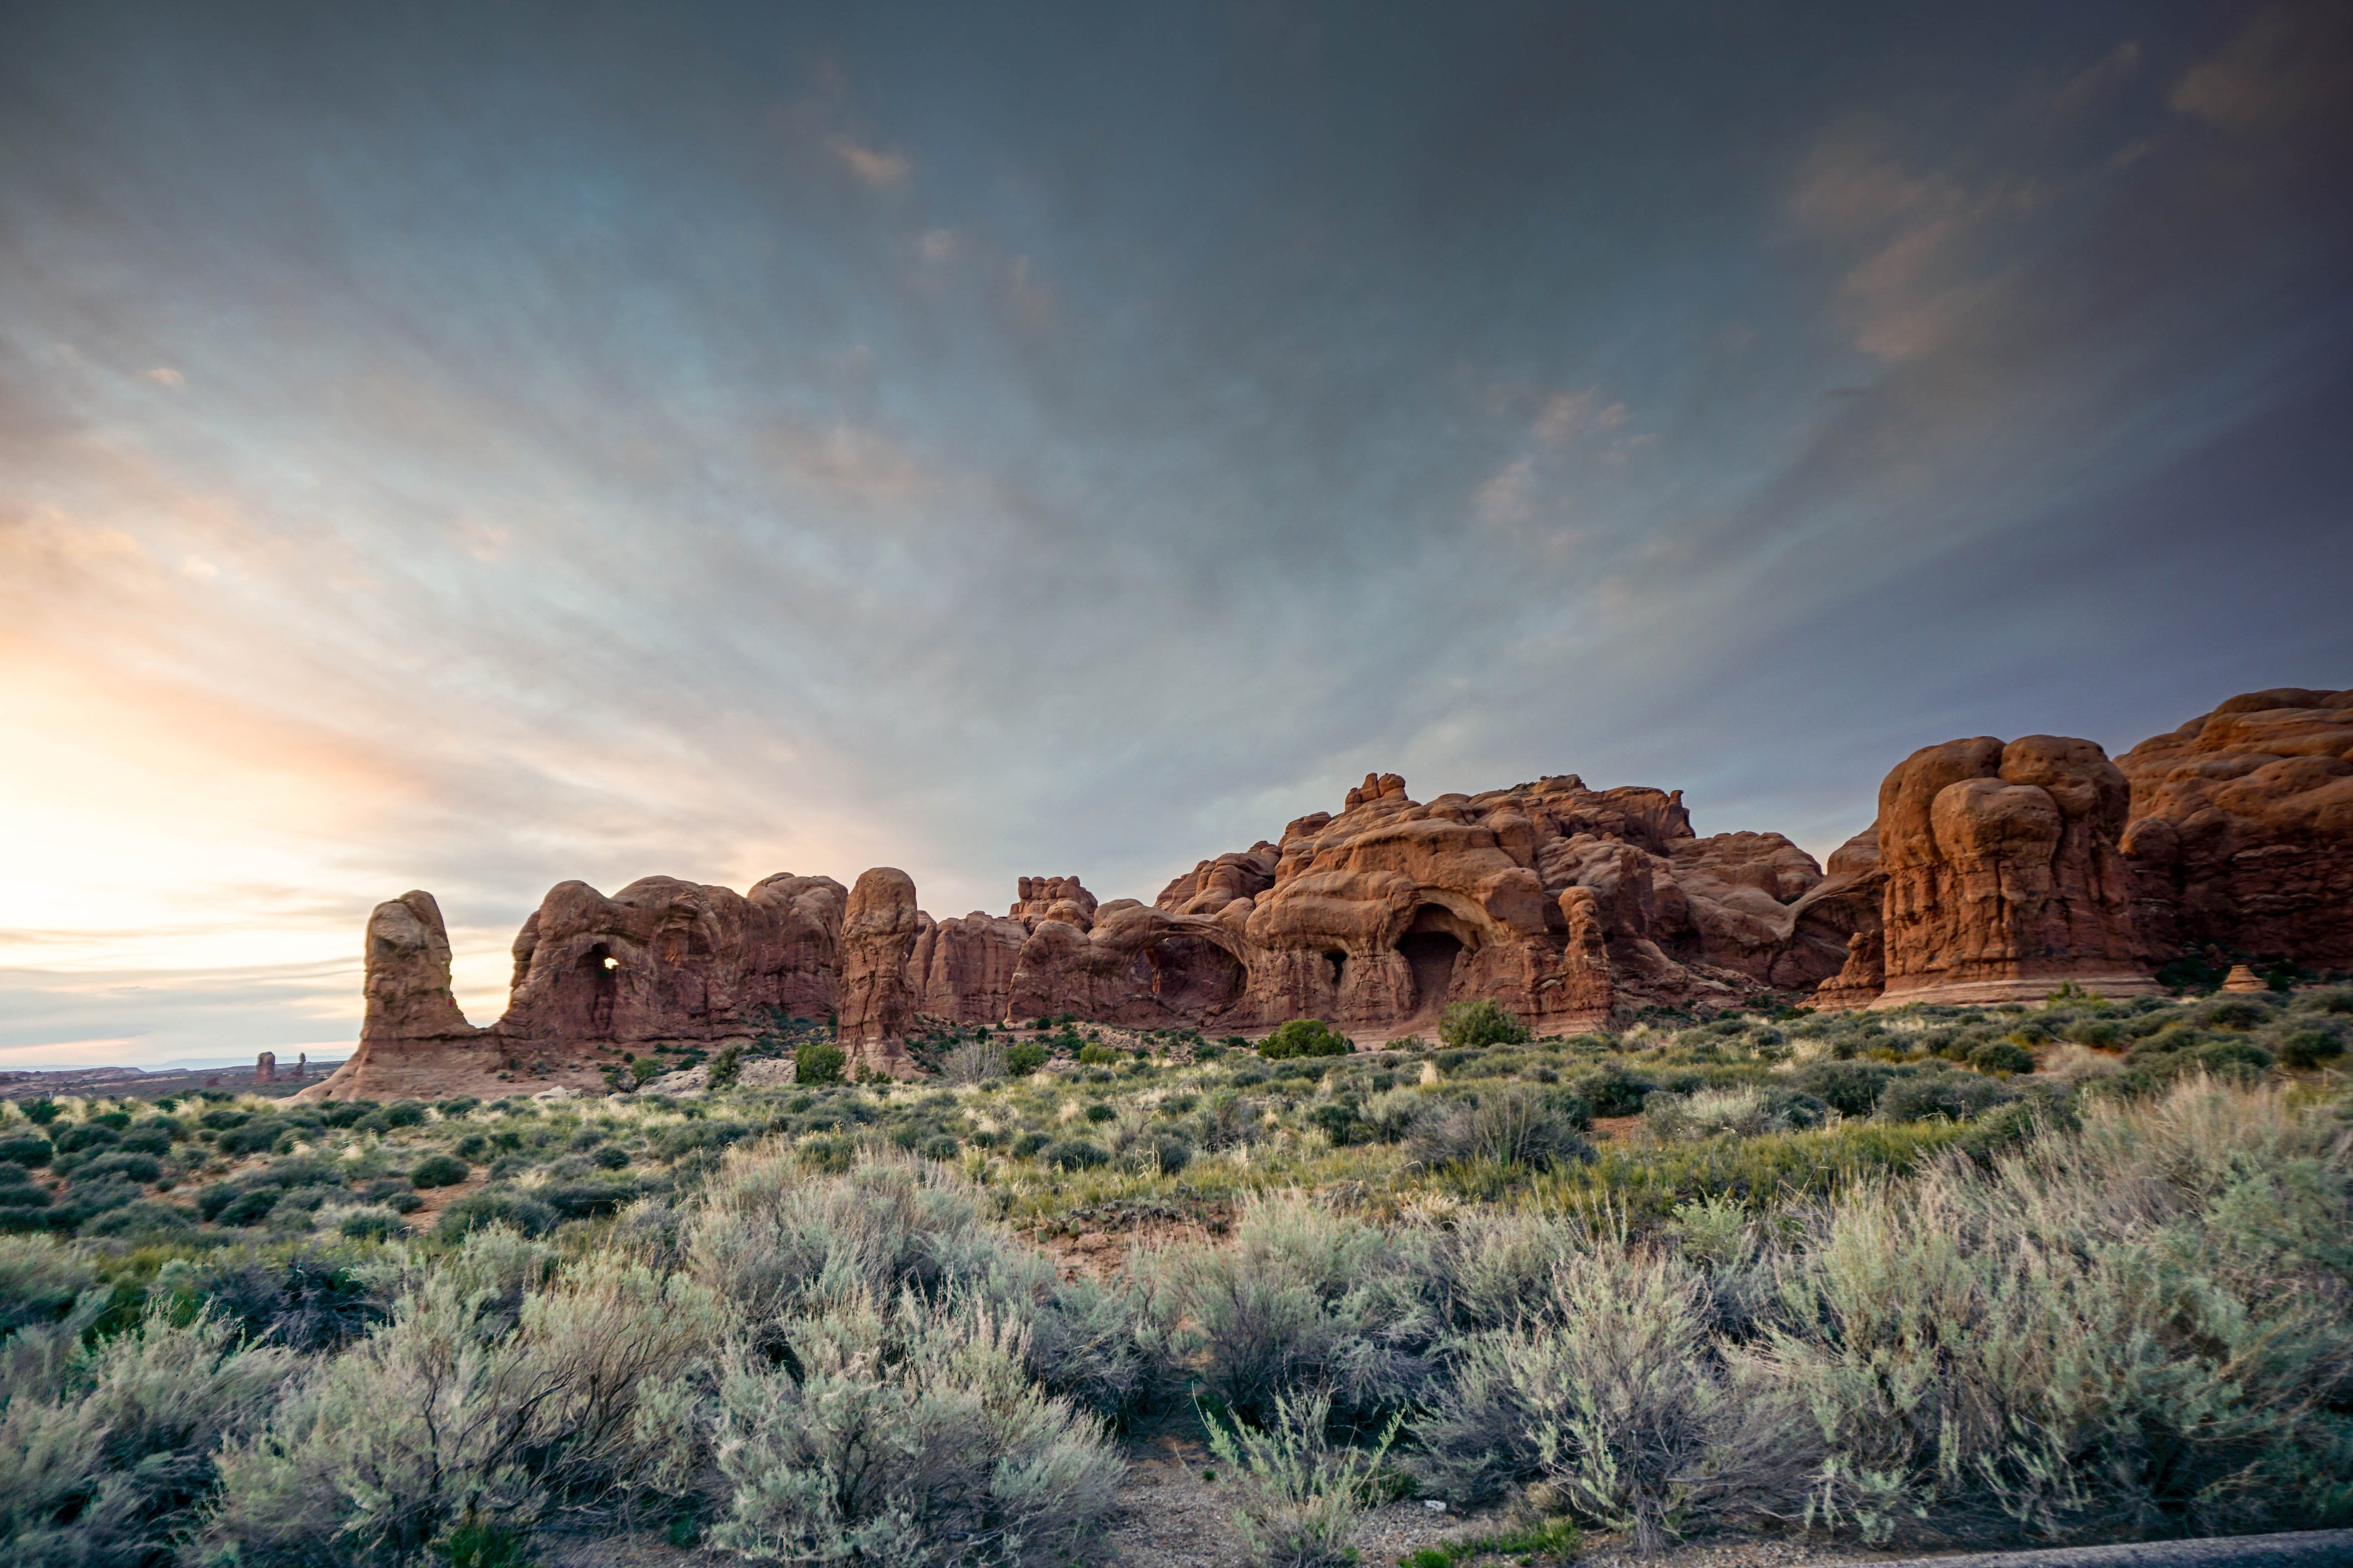
cloud, sky, plant, natural landscape, bedrock, tree, grass, formation, landscape, mountainous landforms, horizon, outcrop, grassland, arch, hill, cumulus, aeolian landform, plateau, geology, valley, meteorological phenomenon, rock, badlands, soil, road, stock photography, ancient history, evening, shrubland, historic site, erosion, dawn, history, dusk, mountain, night, sunset, wadi, sunrise, shrub, desert, sand, steppe, city